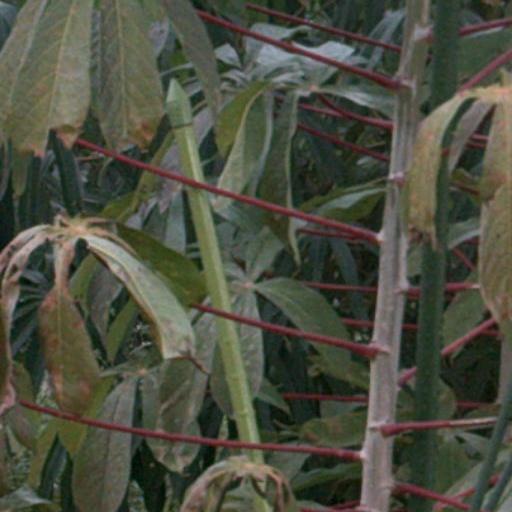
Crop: cassava